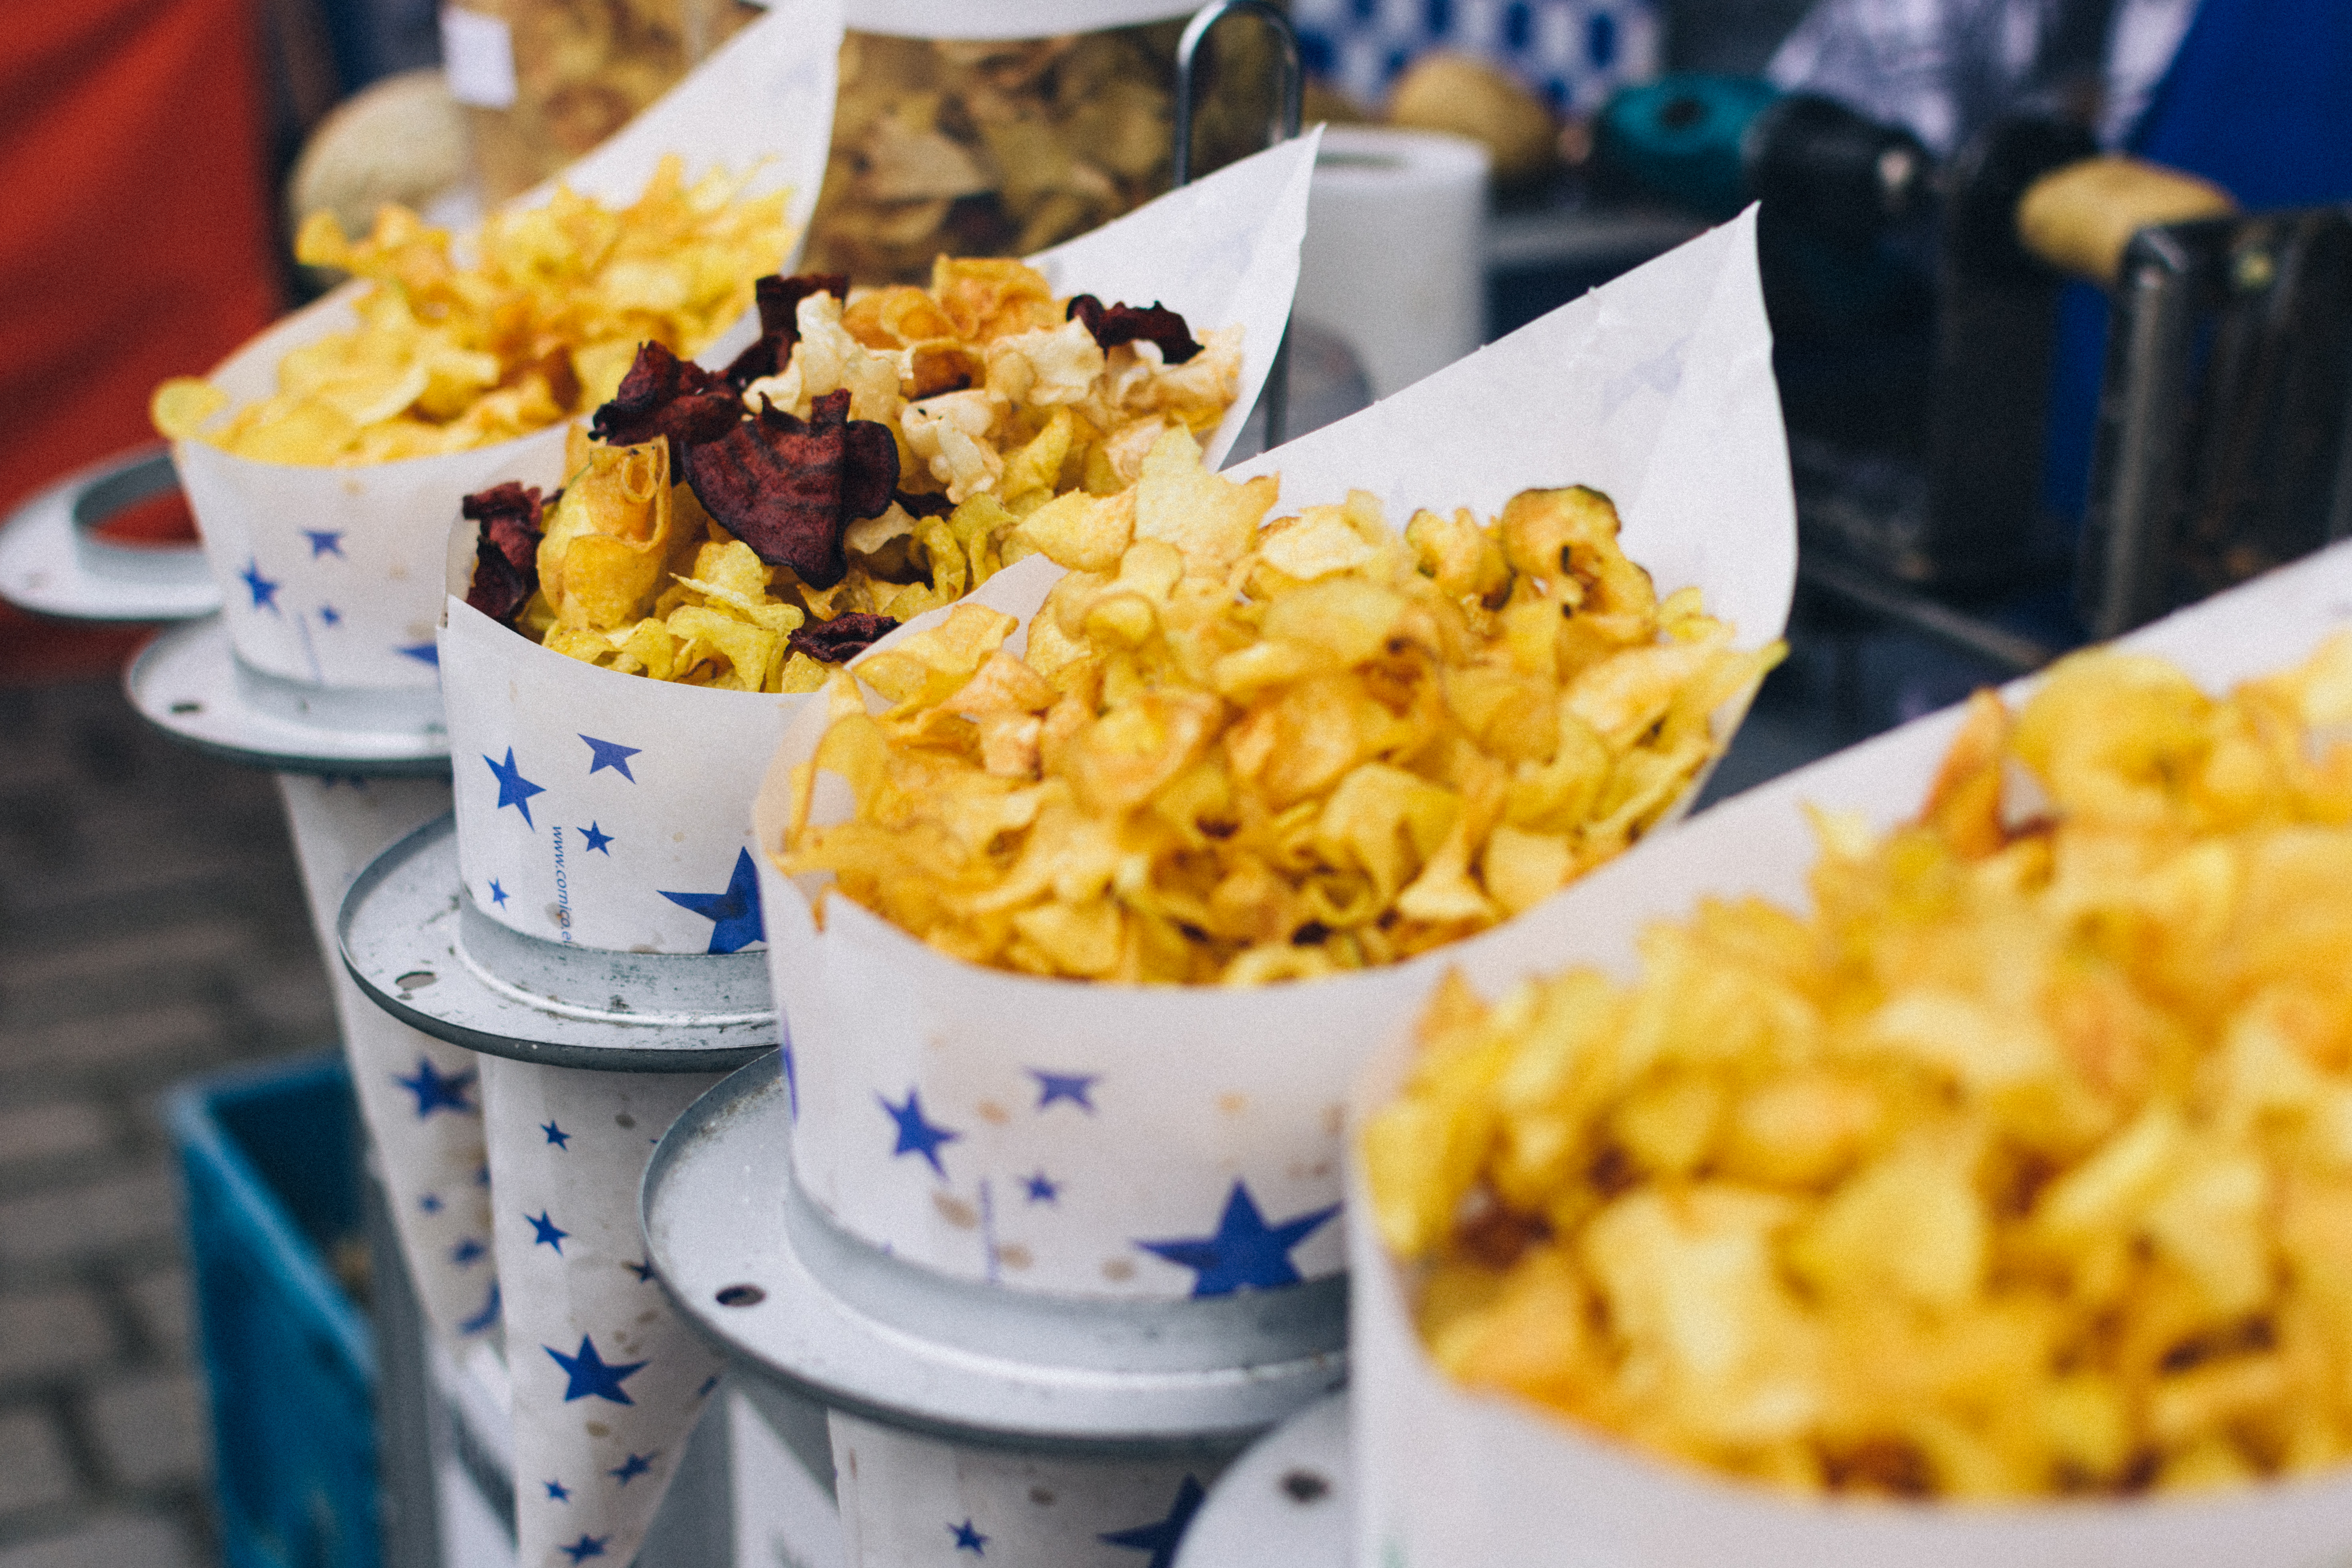
food, dish, cuisine, kettle corn, popcorn, snack, ingredient, junk food, brunch, meal, american food, caramel corn, vegetarian food, produce, side dish, breakfast, comfort food